Xin dynasty

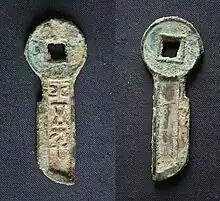
Knife-shaped coin of the Xin dynasty

Wang Mang implemented several reforms, systematically transforming the government of the Han dynasty based on his understanding of the Confucian classics and what turned out to be his faulty beliefs about the ancient Western Zhou's government system. Sinologist Li Feng described these reforms as "socialist and imperialist combined". In order to weaken the nobles, strengthen the central government, reform the economy, and improve the peasants' situation, Wang Mang redistributed land from the rich to those who owned nothing, introduced new taxes on slave owning, prohibited the sale of slaves, and implemented limits on how much farmland one family was allowed to own. He established the first income tax through a 10% tax of net earnings from wild herb and fruit collection, fishing, shepherding, and various nonagricultural activities and forms of trading. People were obligated to report their taxes to the government and officials would audit these reports. The penalty for evading this tax was one year of hard labor and confiscation of the entirety of a person's property. Because it caused popular discontent, this income tax was abolished in 22 CE.